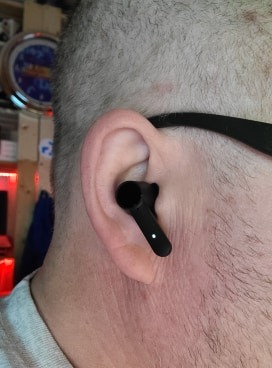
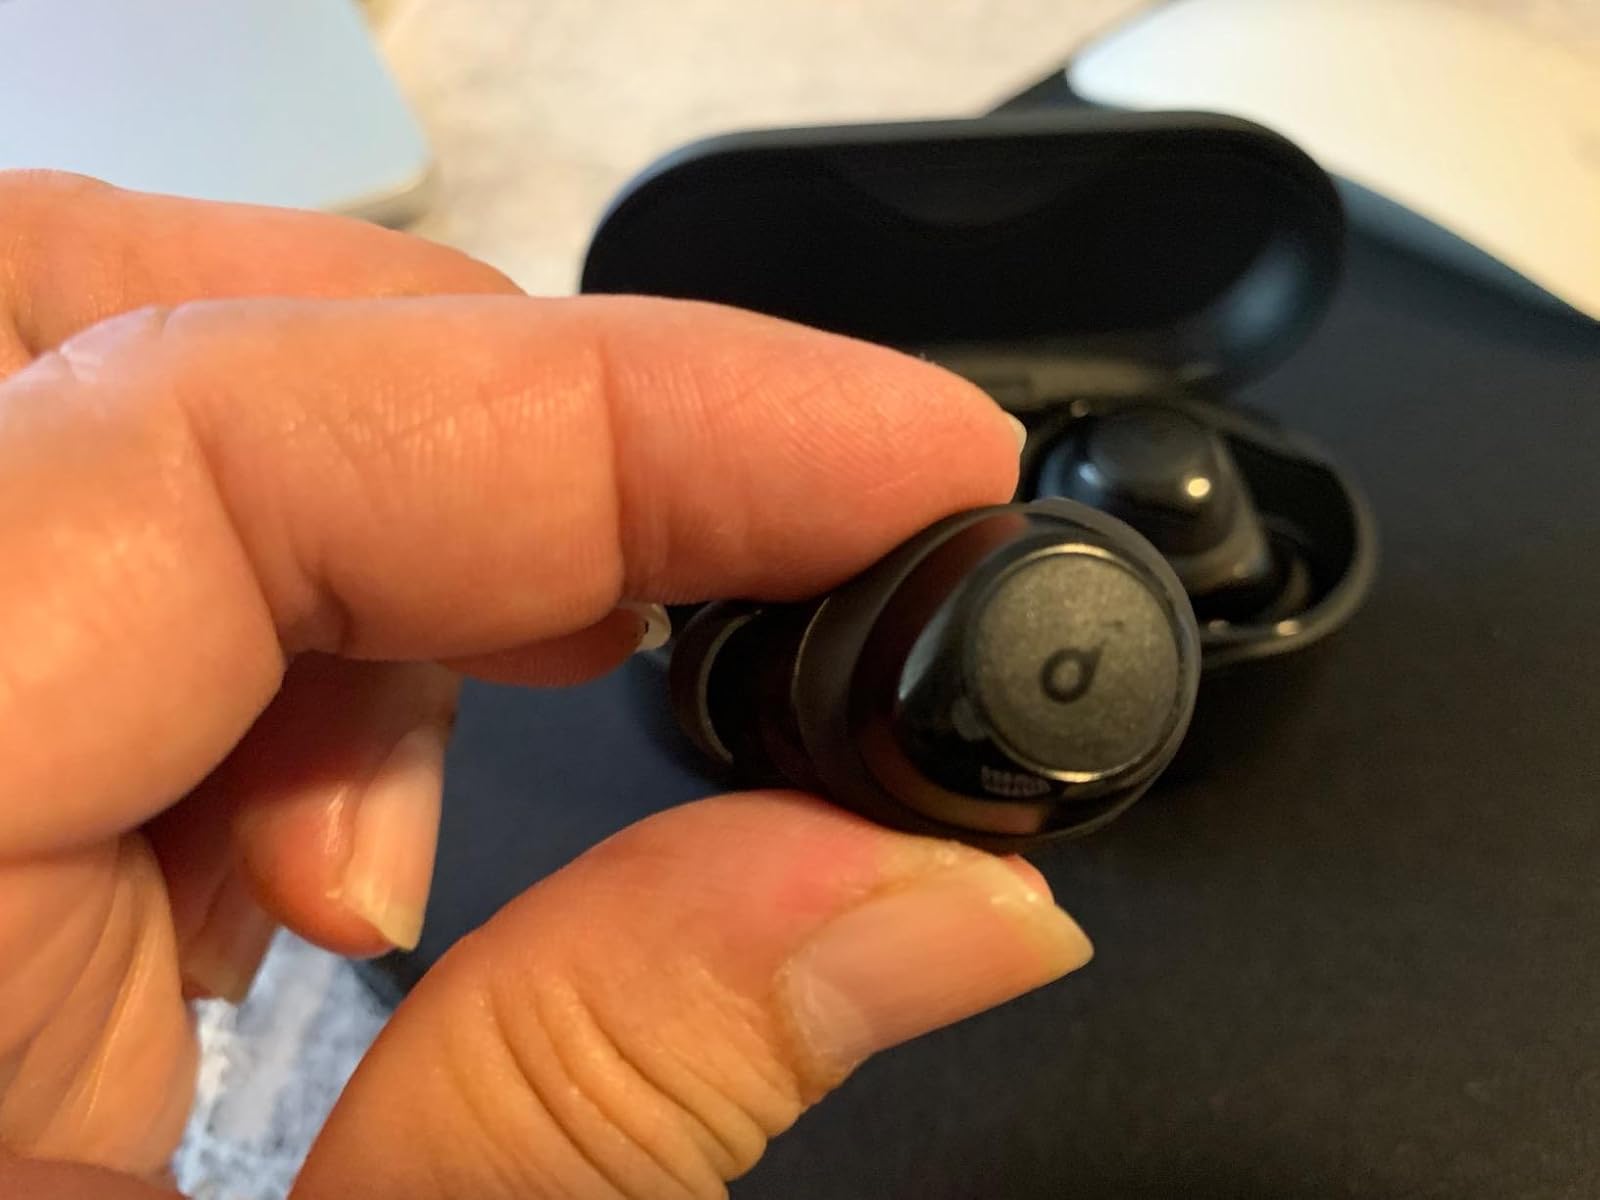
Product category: earbuds
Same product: no